Shaw and Crompton

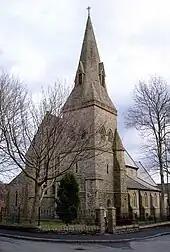
East Crompton, St James Church. Established 1847, this is one of Shaw and Crompton's parish churches, in the Diocese of Manchester.

Public transport in Shaw and Crompton is co-ordinated by Transport for Greater Manchester. Shaw and Crompton had a railway line and station between 1863 and 2009, opened initially for haulage, but later used for passenger and commuter journeys. Shaw & Crompton railway station was used by passenger trains running between Rochdale and Manchester on the Oldham Loop Line. After initially being rejected in the early 2000s, plans to turn the line into part of the light-rail Metrolink system were accepted by the government on 6 July 2006. Shaw and Crompton railway station closed on 3 October 2009, so that it could be converted from use with heavy rail to Metrolink. Shaw & Crompton tram stop opened on 16 December 2012.